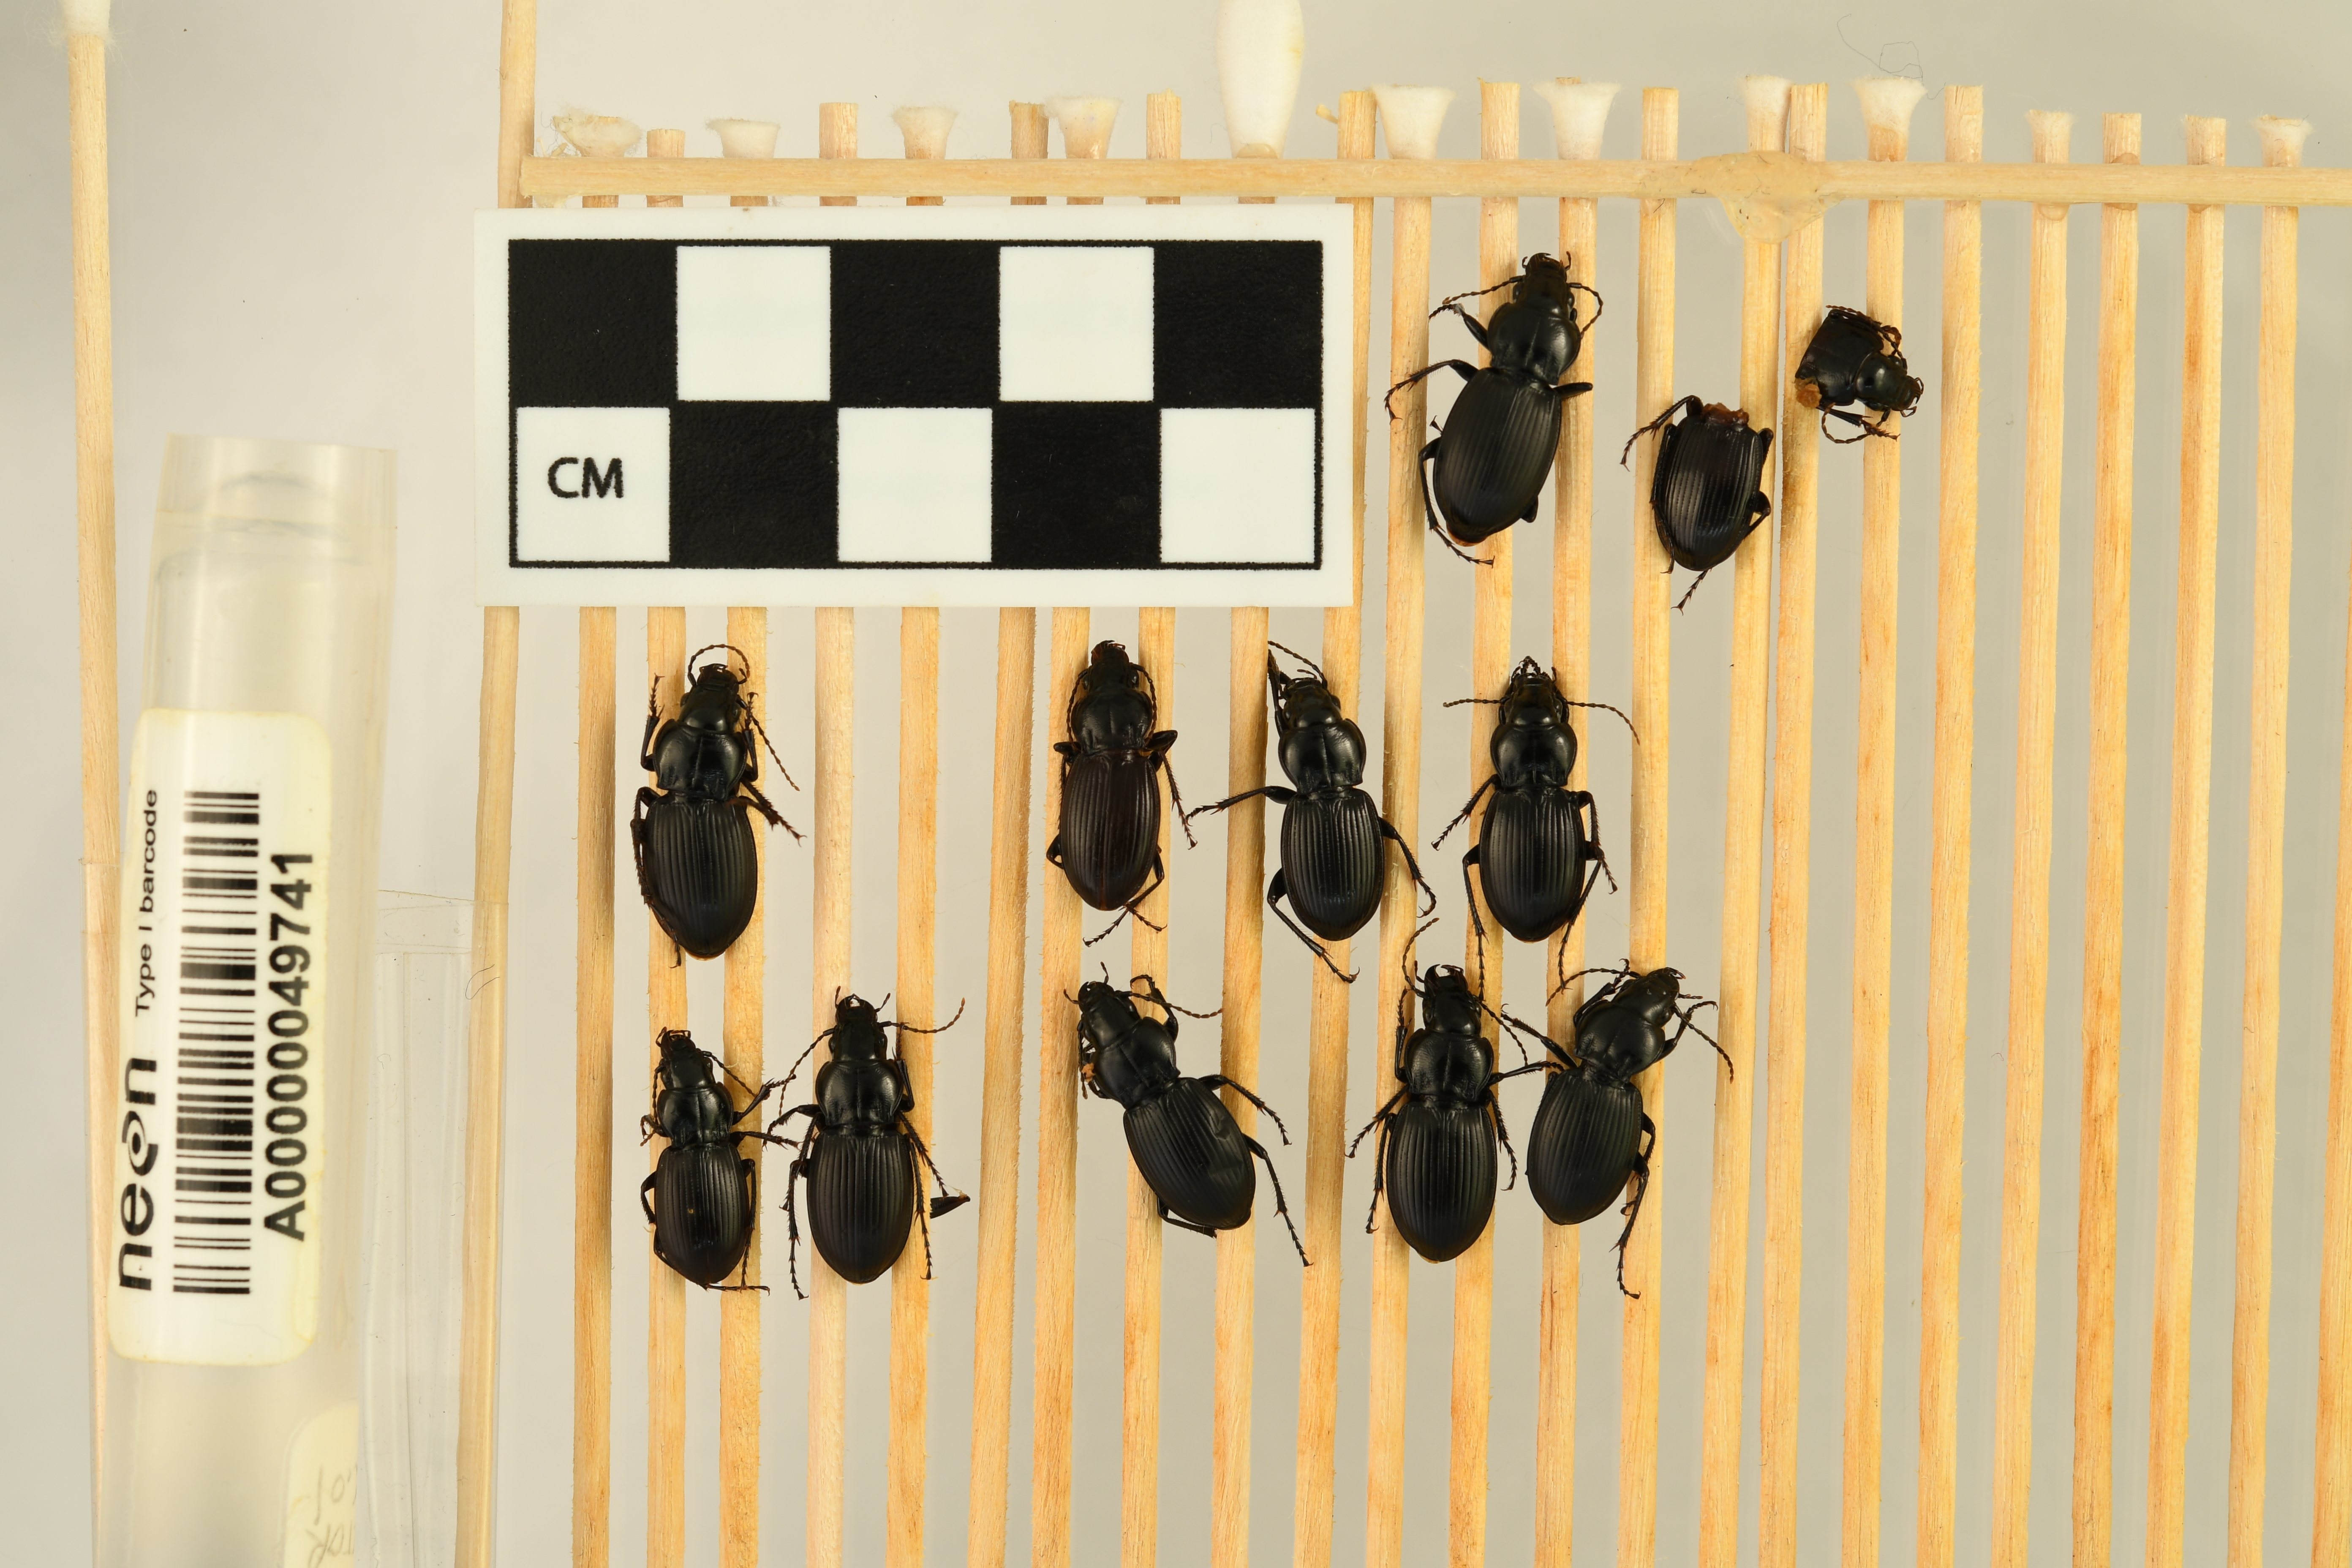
Cyclotrachelus torvus — Northern Great Plains Research Laboratory Site, plot NOGP_005. Beetle 1, ElytraLength: 1.056 cm (lying flat: Yes)

Cyclotrachelus torvus — Northern Great Plains Research Laboratory Site, plot NOGP_005. Beetle 1, ElytraWidth: 0.6456 cm (lying flat: Yes)

Cyclotrachelus torvus — Northern Great Plains Research Laboratory Site, plot NOGP_005. Beetle 2, ElytraWidth: 0.5989 cm (lying flat: Yes)

Cyclotrachelus torvus — Northern Great Plains Research Laboratory Site, plot NOGP_005. Beetle 2, ElytraLength: 0.944 cm (lying flat: Yes)

Cyclotrachelus torvus — Northern Great Plains Research Laboratory Site, plot NOGP_005. Beetle 3, ElytraLength: 0.9875 cm (lying flat: Yes)

Cyclotrachelus torvus — Northern Great Plains Research Laboratory Site, plot NOGP_005. Beetle 3, ElytraWidth: 0.6819 cm (lying flat: Yes)

Cyclotrachelus torvus — Northern Great Plains Research Laboratory Site, plot NOGP_005. Beetle 4, ElytraLength: 0.9726 cm (lying flat: Yes)

Cyclotrachelus torvus — Northern Great Plains Research Laboratory Site, plot NOGP_005. Beetle 4, ElytraWidth: 0.5794 cm (lying flat: Yes)

Cyclotrachelus torvus — Northern Great Plains Research Laboratory Site, plot NOGP_005. Beetle 5, ElytraLength: 0.9157 cm (lying flat: Yes)

Cyclotrachelus torvus — Northern Great Plains Research Laboratory Site, plot NOGP_005. Beetle 5, ElytraWidth: 0.6106 cm (lying flat: Yes)

Cyclotrachelus torvus — Northern Great Plains Research Laboratory Site, plot NOGP_005. Beetle 6, ElytraLength: 0.9617 cm (lying flat: Yes)

Cyclotrachelus torvus — Northern Great Plains Research Laboratory Site, plot NOGP_005. Beetle 6, ElytraWidth: 0.6172 cm (lying flat: Yes)

Cyclotrachelus torvus — Northern Great Plains Research Laboratory Site, plot NOGP_005. Beetle 7, ElytraLength: 0.8919 cm (lying flat: Yes)

Cyclotrachelus torvus — Northern Great Plains Research Laboratory Site, plot NOGP_005. Beetle 7, ElytraWidth: 0.5556 cm (lying flat: Yes)

Cyclotrachelus torvus — Northern Great Plains Research Laboratory Site, plot NOGP_005. Beetle 8, ElytraLength: 0.9689 cm (lying flat: Yes)

Cyclotrachelus torvus — Northern Great Plains Research Laboratory Site, plot NOGP_005. Beetle 8, ElytraWidth: 0.6408 cm (lying flat: Yes)

Cyclotrachelus torvus — Northern Great Plains Research Laboratory Site, plot NOGP_005. Beetle 9, ElytraLength: 0.9773 cm (lying flat: Yes)

Cyclotrachelus torvus — Northern Great Plains Research Laboratory Site, plot NOGP_005. Beetle 9, ElytraWidth: 0.607 cm (lying flat: Yes)

Cyclotrachelus torvus — Northern Great Plains Research Laboratory Site, plot NOGP_005. Beetle 10, ElytraLength: 0.9849 cm (lying flat: Yes)

Cyclotrachelus torvus — Northern Great Plains Research Laboratory Site, plot NOGP_005. Beetle 10, ElytraWidth: 0.6492 cm (lying flat: Yes)

Cyclotrachelus torvus — Northern Great Plains Research Laboratory Site, plot NOGP_005. Beetle 11, ElytraLength: 0.9519 cm (lying flat: Yes)

Cyclotrachelus torvus — Northern Great Plains Research Laboratory Site, plot NOGP_005. Beetle 11, ElytraWidth: 0.6301 cm (lying flat: Yes)